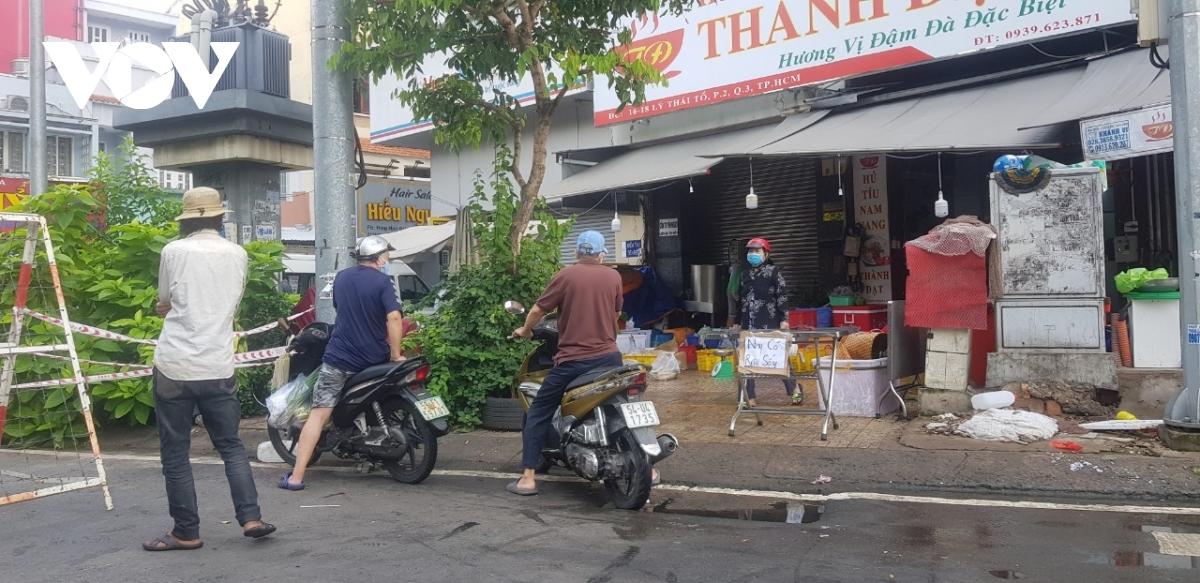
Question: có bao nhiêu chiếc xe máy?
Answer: có hai chiếc xe máy